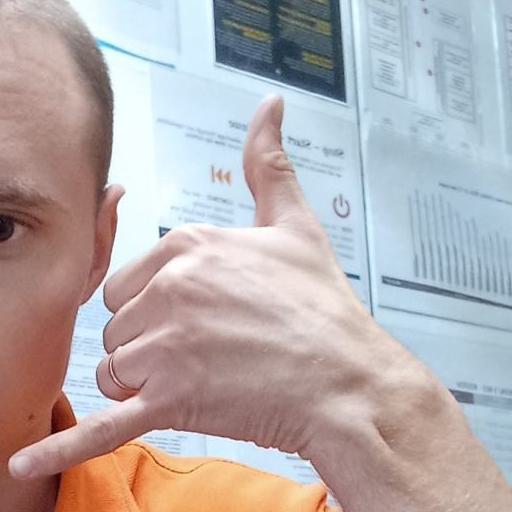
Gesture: call